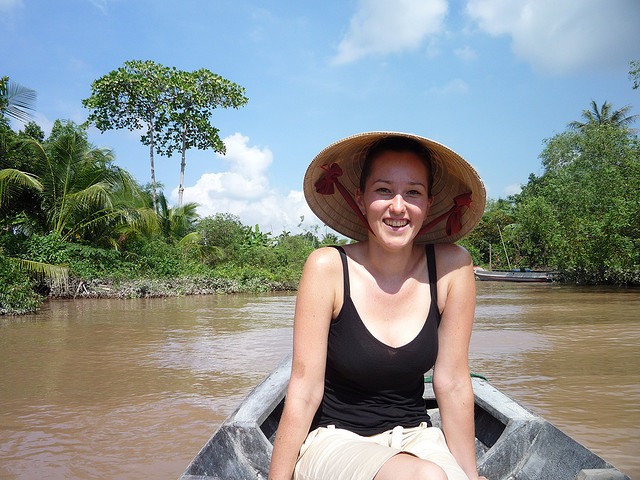
user: Given an image and a question. Answer the question in a short answer. Question: What river is this woman on? Short Answer:
assistant: nile